Russian invasion of Ukraine

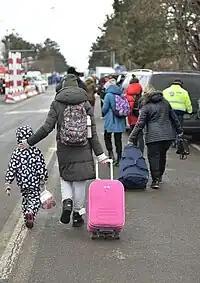
Ukrainian refugees entering Romania, 5 March 2022

Russia reported that 12 attacks with explosions from 50 artillery shells had been recorded by 18 August at the plant and the company town of Enerhodar. Tobias Ellwood, chair of the UK's Defence Select Committee, and US congressman Adam Kinzinger said that radiation leaks would be a breach of Article 5 of the North Atlantic Treaty, under which an attack on a member of NATO is an attack on them all.